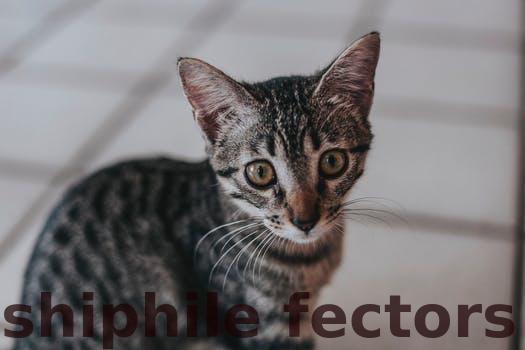
Label: Watermark